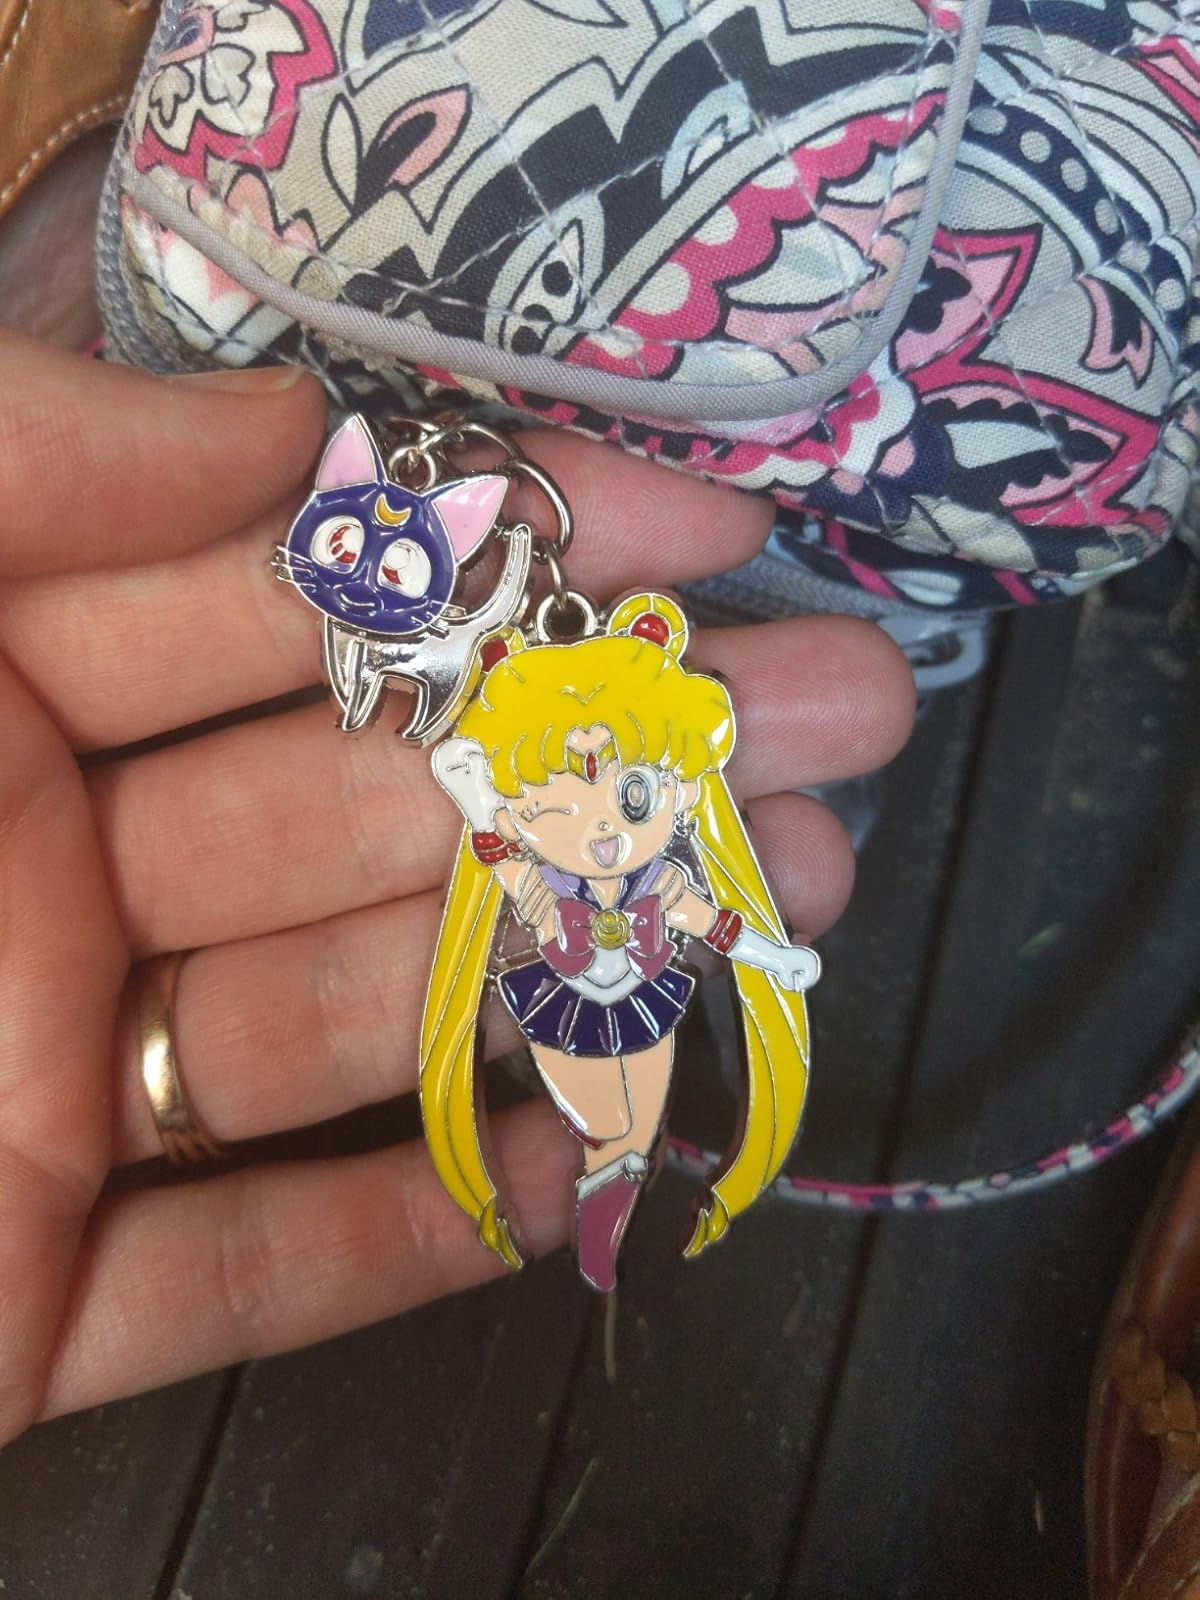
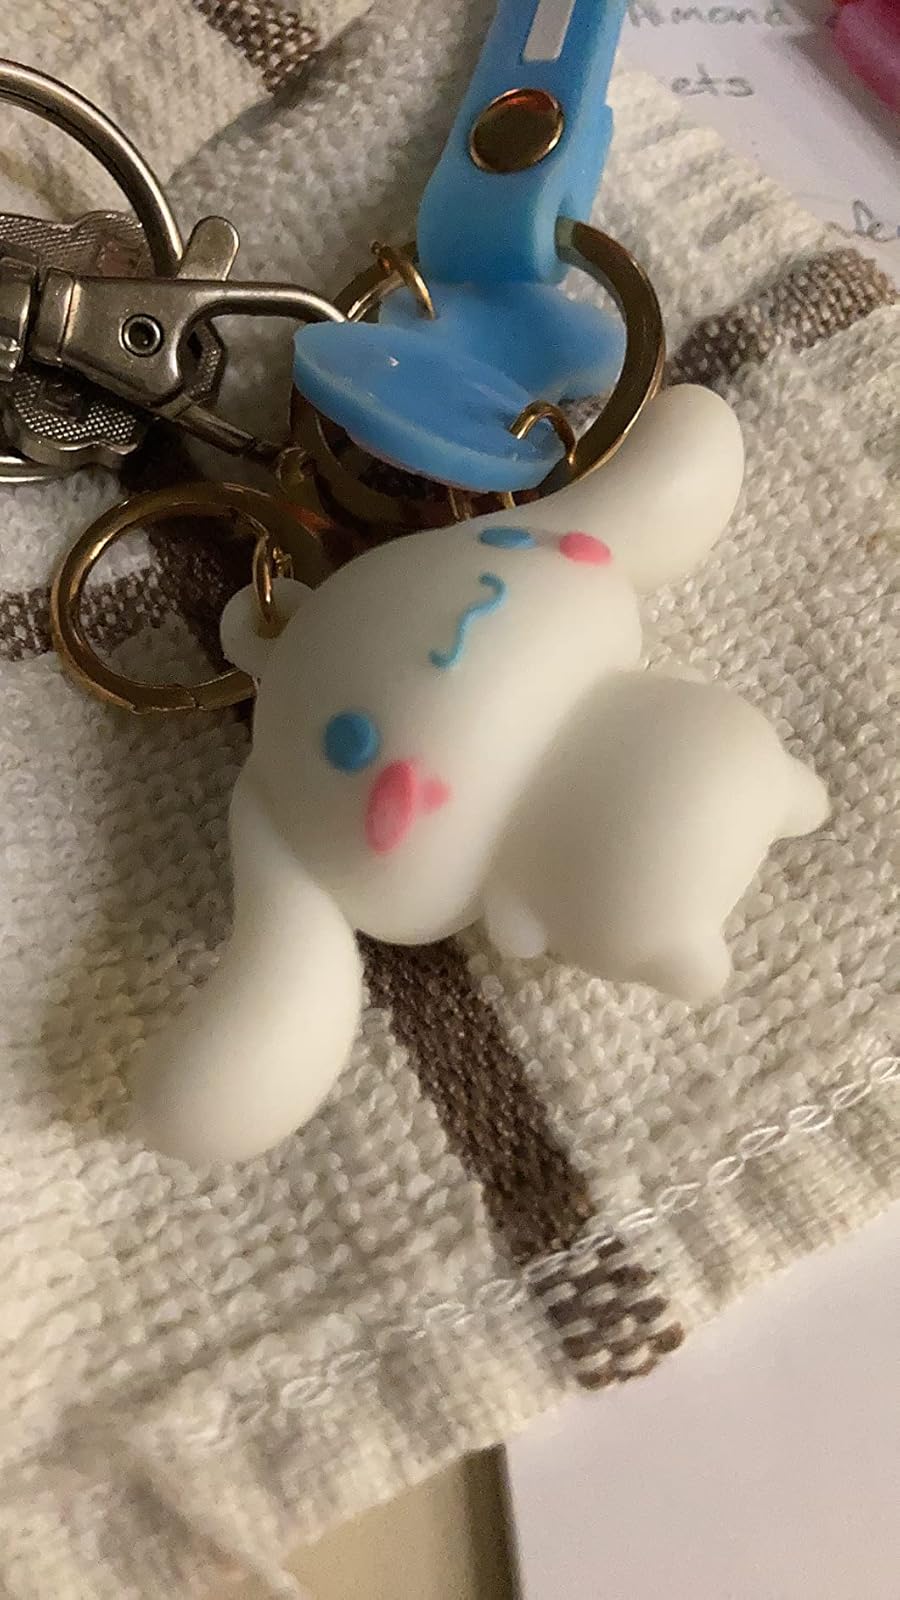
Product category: accessories_keychain
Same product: no